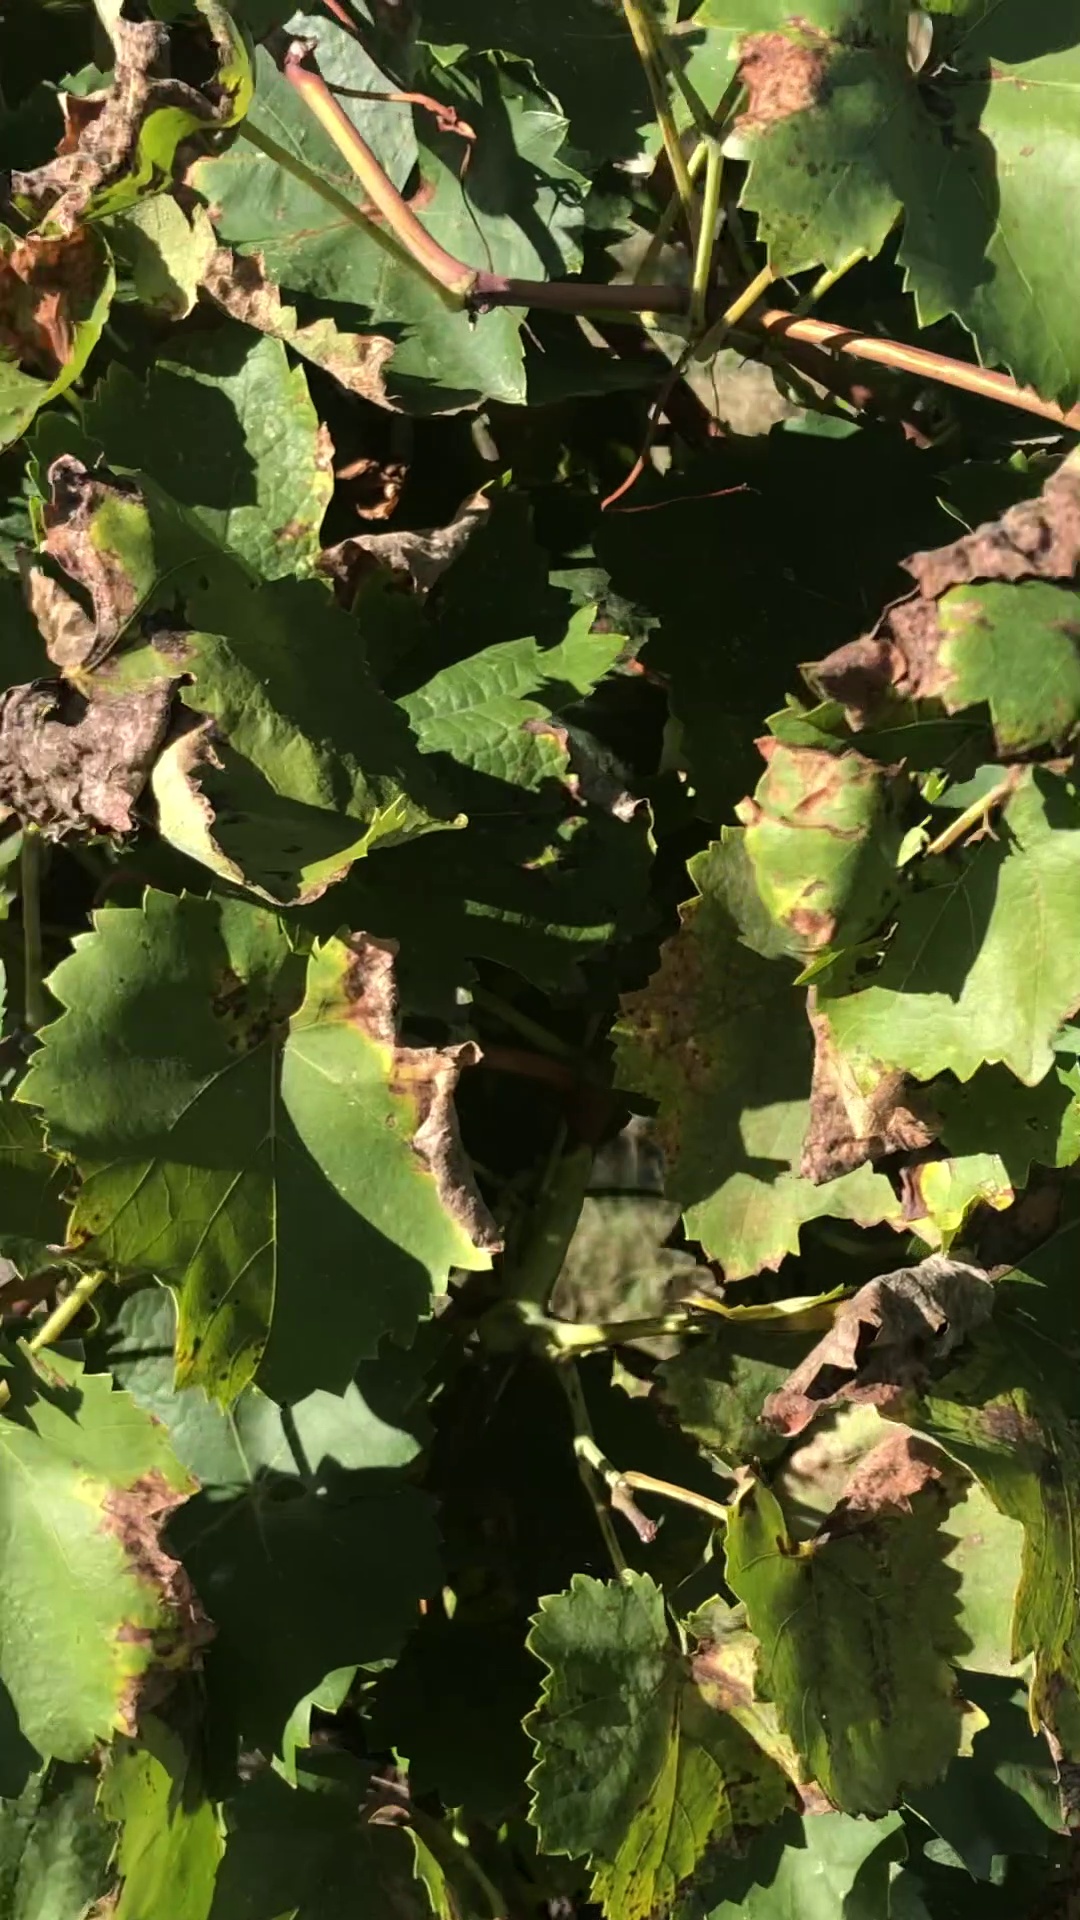
Label: healthy